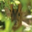
Label: deer